Barbara Stevens (basketball)

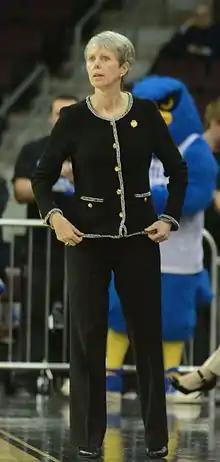
Stevens in 2014

Barbara Stevens (born September 20, 1954) is the former head coach of the Bentley University women's basketball team. Stevens had previously served as head basketball coach for Clark University and Massachusetts. Stevens was inducted into the Women's Basketball Hall of Fame in 2006. She was elected to the Naismith Memorial Basketball Hall of Fame in 2020.